Hans de Koning

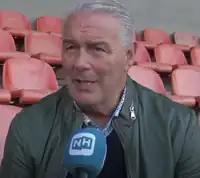
de Koning in 2018

Hans de Koning (born 5 April 1960) is a Dutch professional football manager and former player. De Koning played as a goalkeeper.